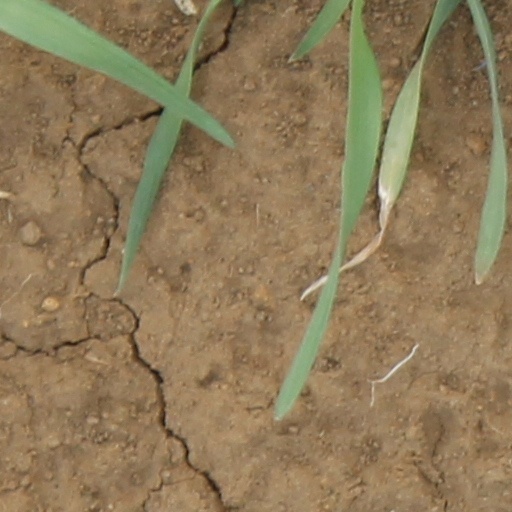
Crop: wheat